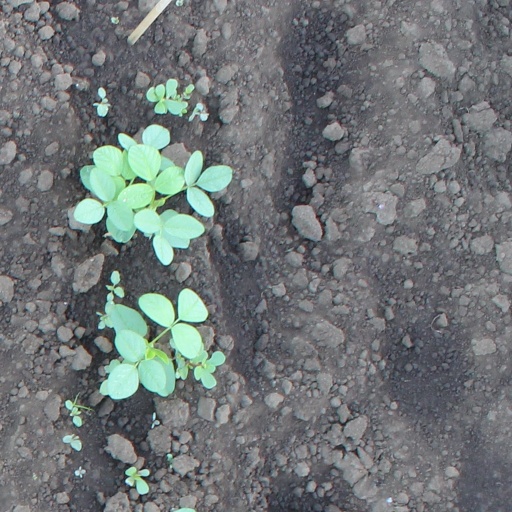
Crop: soybean